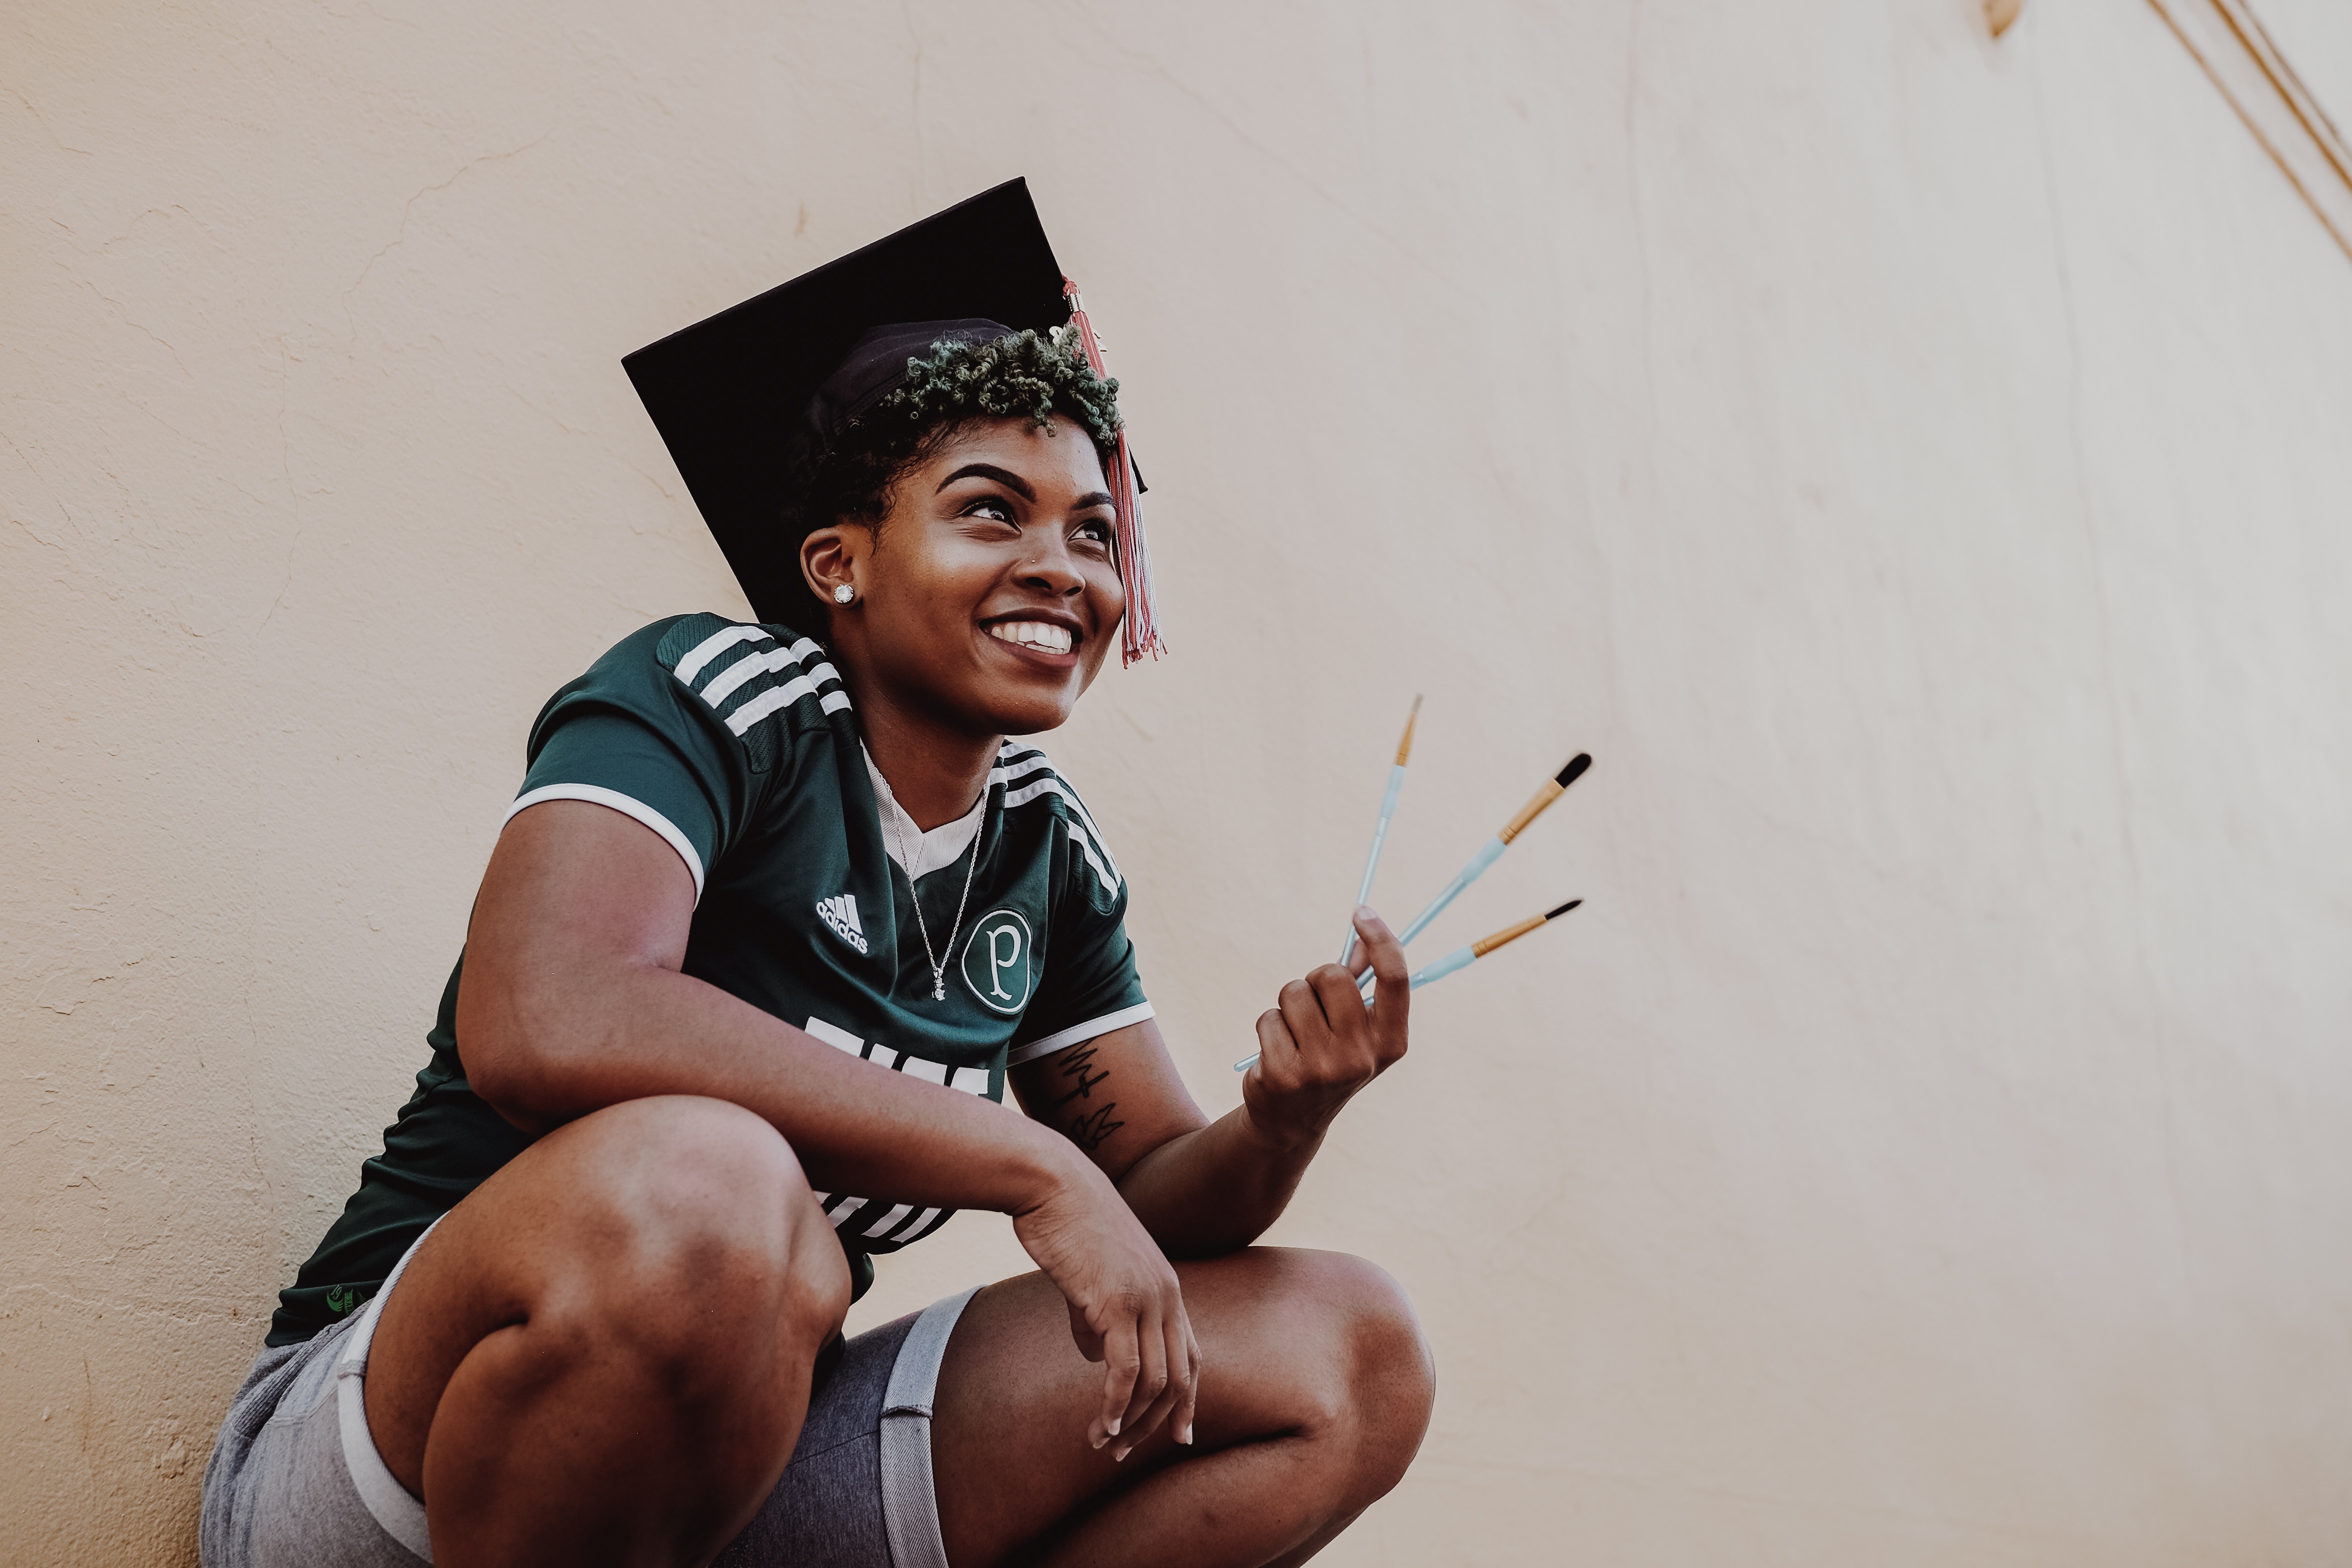
smoking, fun, cool, headgear, photography, hand, tobacco products, finger, smile, sitting